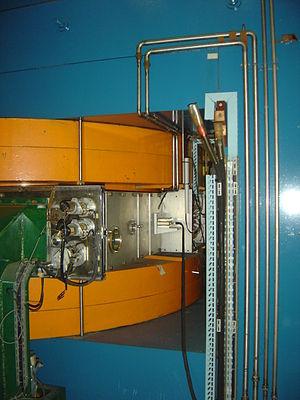
Un synchrocyclotron est un cyclotron dont la fréquence du champ électrique est changée pour compenser le gain de masse des particules accélérées pendant que leur vitesse commence à approcher la vitesse de la lumière. Le synchrocyclotron permet d'atteindre des énergies de l'ordre de centaines de MeV. Sa structure diffère de celle d'un cyclotron parce qu'il a un duant simple au lieu de deux duants, la taille importante de l'électroaimant proportionnée à l'énergie désirée pour les particules. Le poids de l'électroaimant croît très vite avec l'énergie obtenue, comme le cube environ.